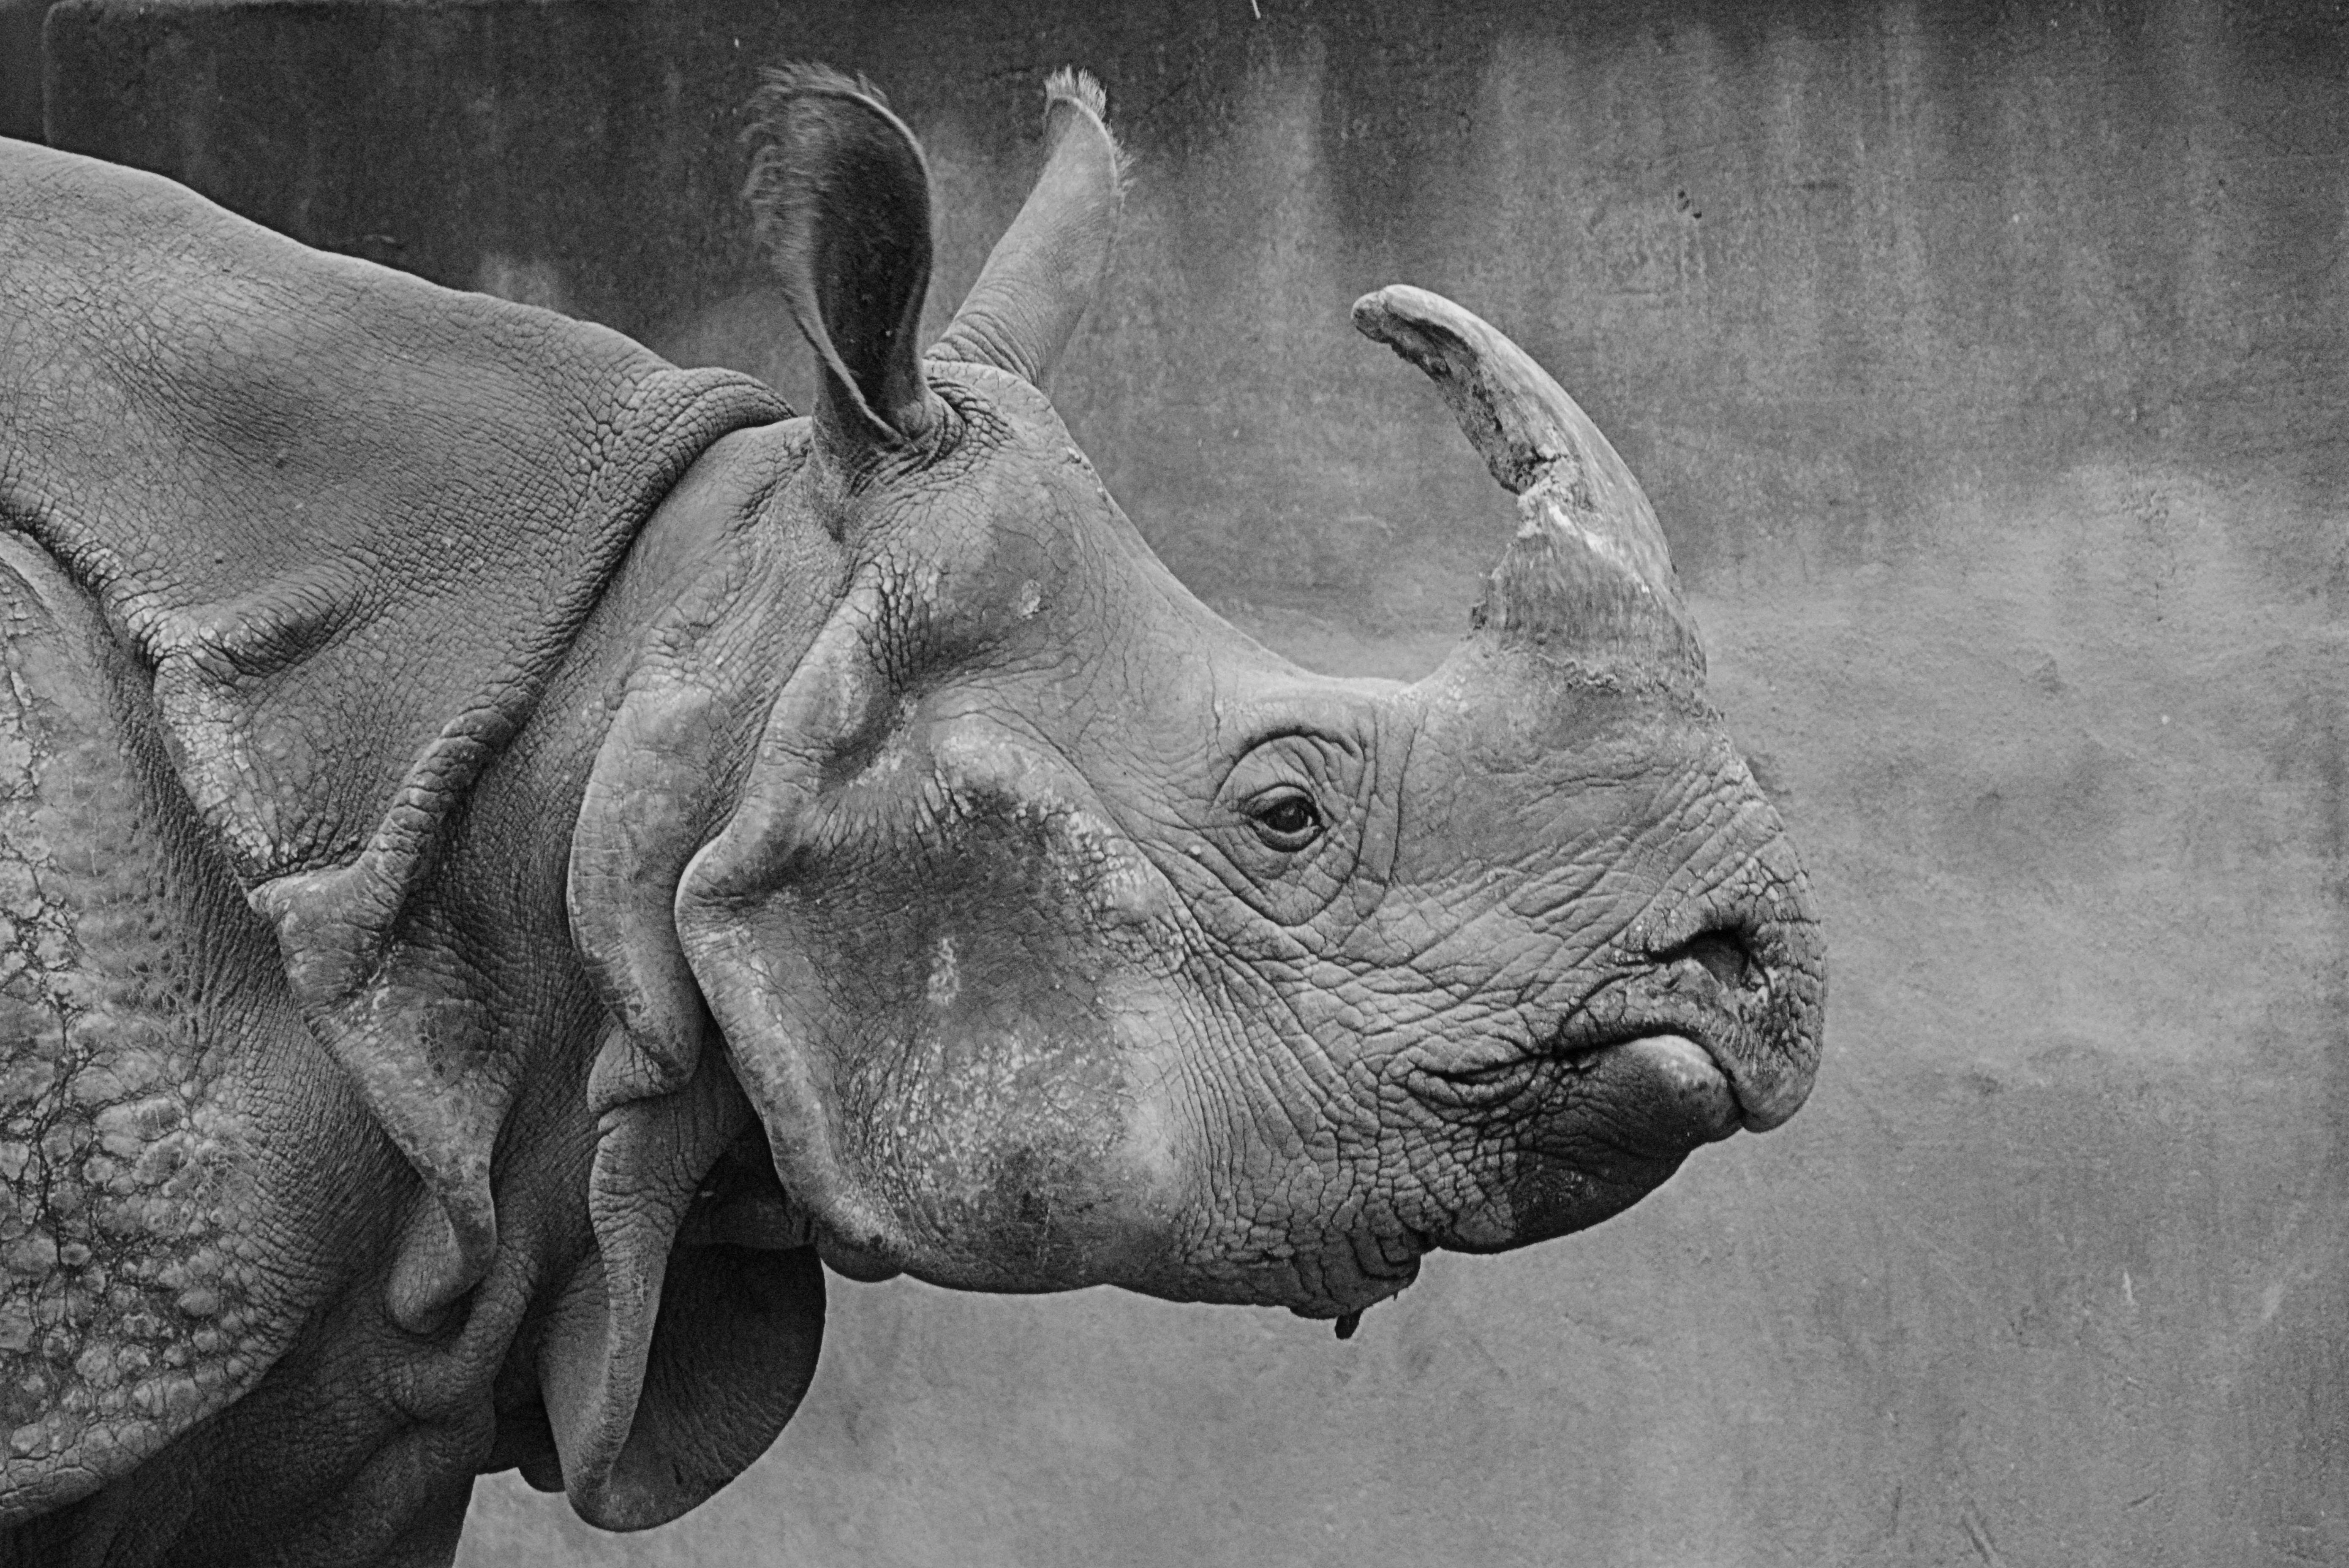
black and white, animal, wildlife, zoo, horn, mammal, monochrome, fauna, rhino, rhinoceros, monochrome photography